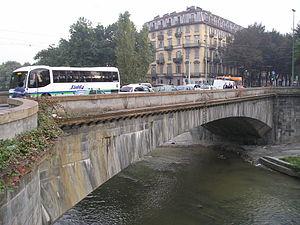
Le pont Mosca est un pont historique à Turin, région du Piémont, en Italie. Ce fut le premier pont en pierre construit dans la ville. Le pont est érigé sur la Doire Ripaire.